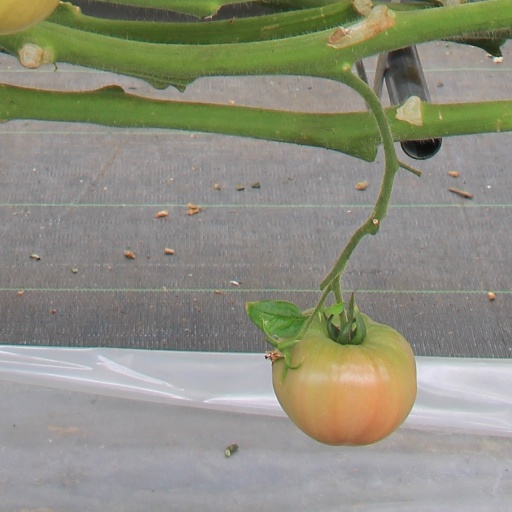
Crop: tomato